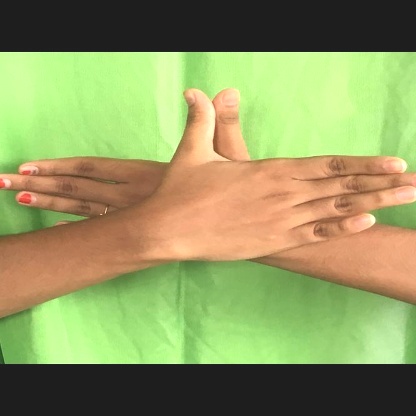
Mudra: Garuda